Leandra Medine

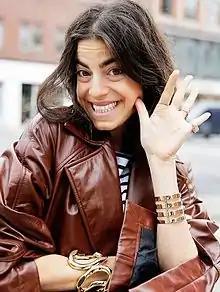

Leandra Medine Cohen (born December 20, 1988) is an American author, blogger, and humor writer best known for "Man Repeller".